KiHa 100 series

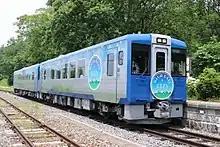
The two-car "High Rail 1375" train on the Koumi Line in July 2017

A KiHa 110 and KiHa 100 car were converted in 2017 at JR East's Nagano Works to become the two-car "High Rail 1375" trainset for use on sightseeing services on the Koumi Line from 1 July 2017. "1375" refers to the elevation of 1,375 m of the highest point on any JR line in Japan. The new and former car numbers are as shown below.